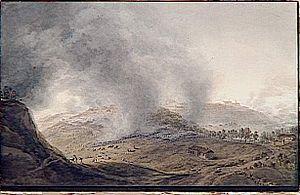
La bataille de Mondovi eut lieu le 21 avril 1796 entre l'armée française de Bonaparte et ce qui restait des troupes du royaume de Sardaigne, déjà défaites dans les précédentes batailles de Montenotte, Millesimo et Dego sous les ordres du général Colli.